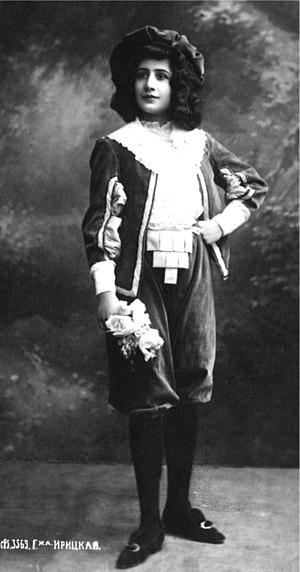
Natalia Alexandrovna Iretskaya russe : Наталия Александровна Ирецкая, née le 1ᵉʳ août 1845 et décédée le 15 novembre 1922, est une chanteuse russe et professeure de chant. Vocalement, elle est décrite comme une soprano.
15 février : Première de Giovanna d'Arco, opéra de Giuseppe Verdi à la Scala de Milan.